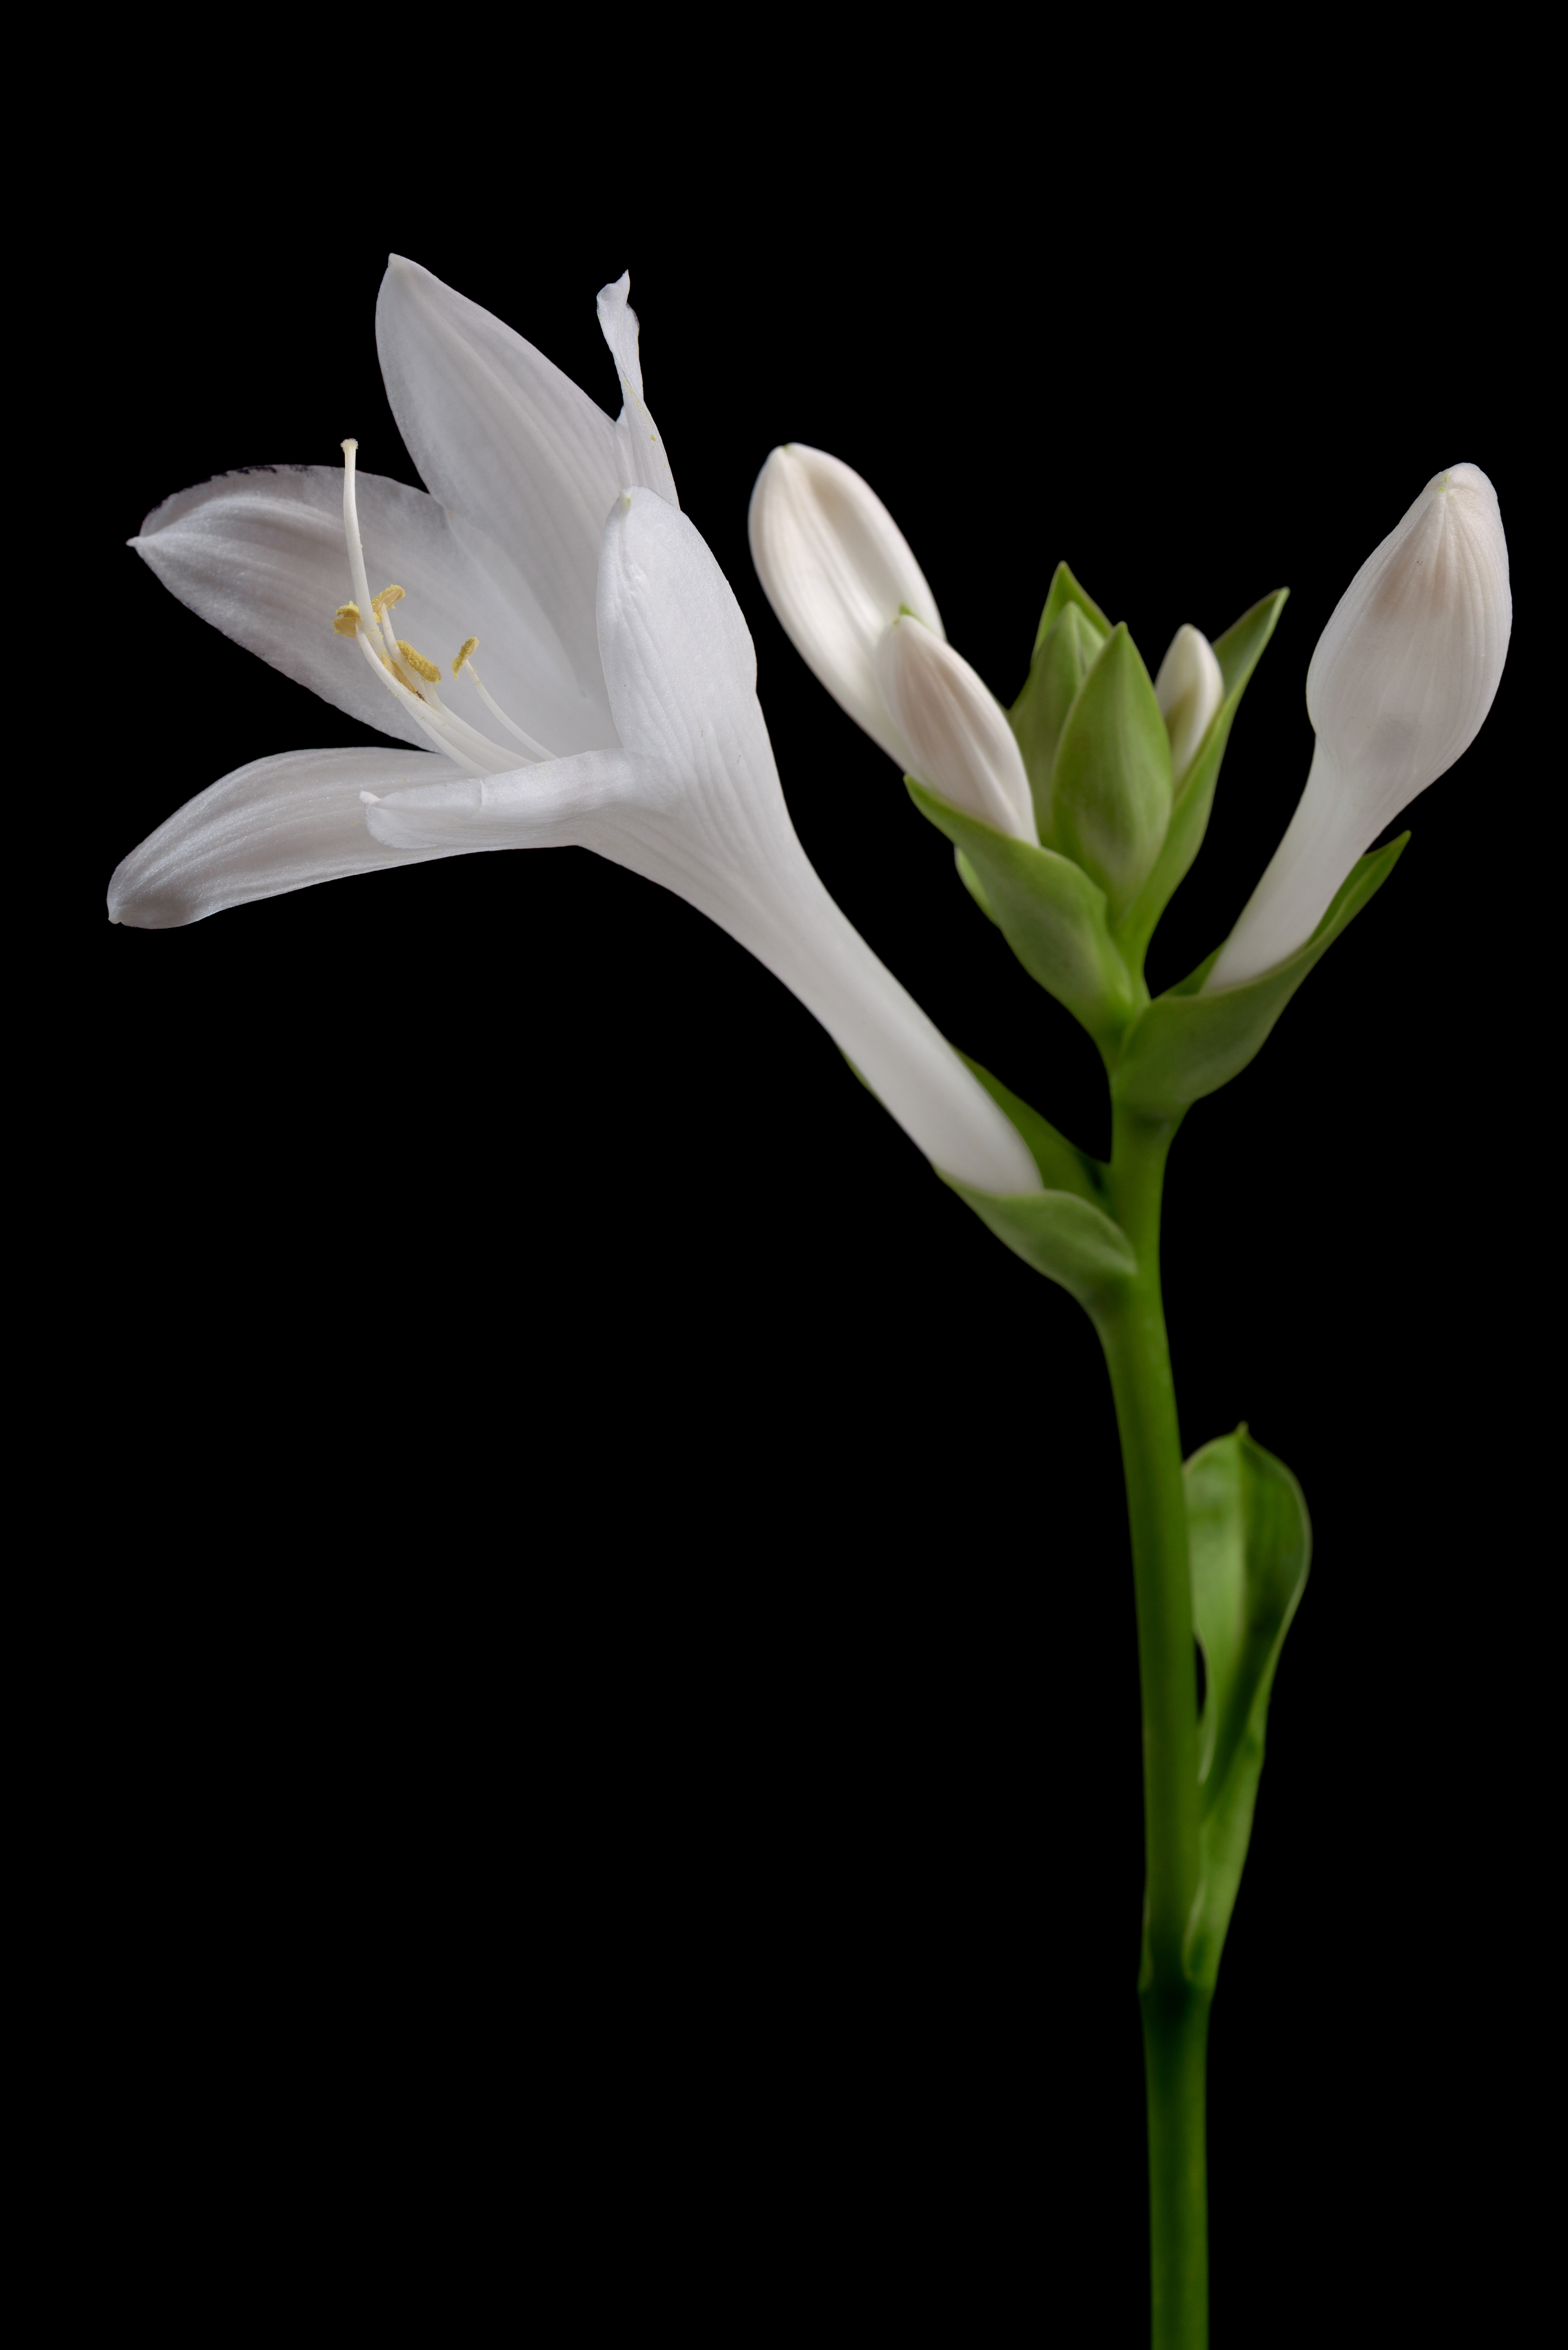
flower, flowering plant, white, plant, petal, Pedicel, botany, plant stem, orchid, cut flowers